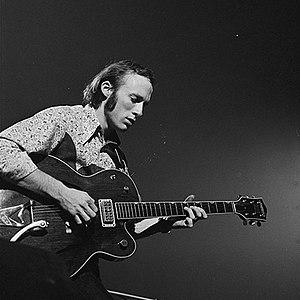
Stephen Stills, est un chanteur, compositeur, multi-instrumentiste, et guitariste américain, né le 3 janvier 1945 à Dallas. Il est surtout connu pour avoir fait partie des groupes de rock : Buffalo Springfield et Crosby, Stills, Nash and Young. Parmi ses chansons les plus connues : For What It's Worth, Suite: Judy Blue Eyes, Love the One You’re With, Black Queen, Change Partners, Southern Cross, Treetop Flyer et 4+20.